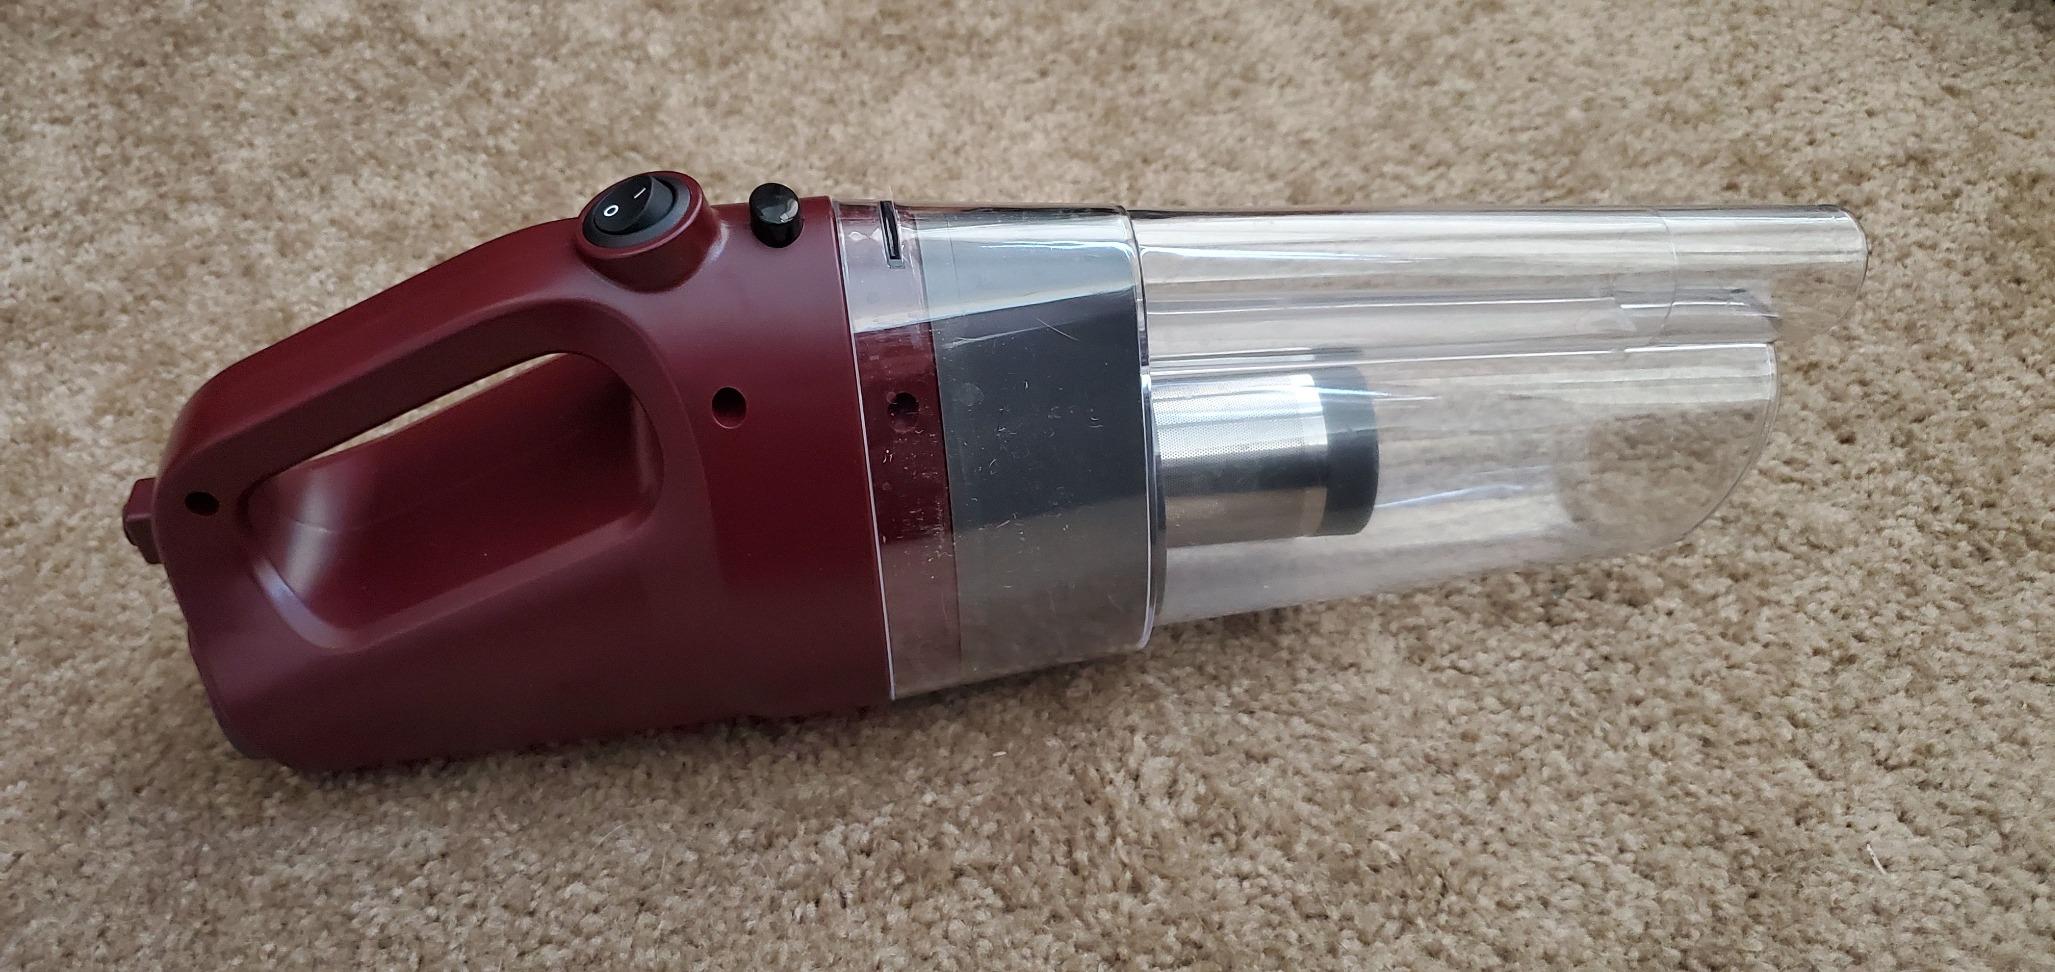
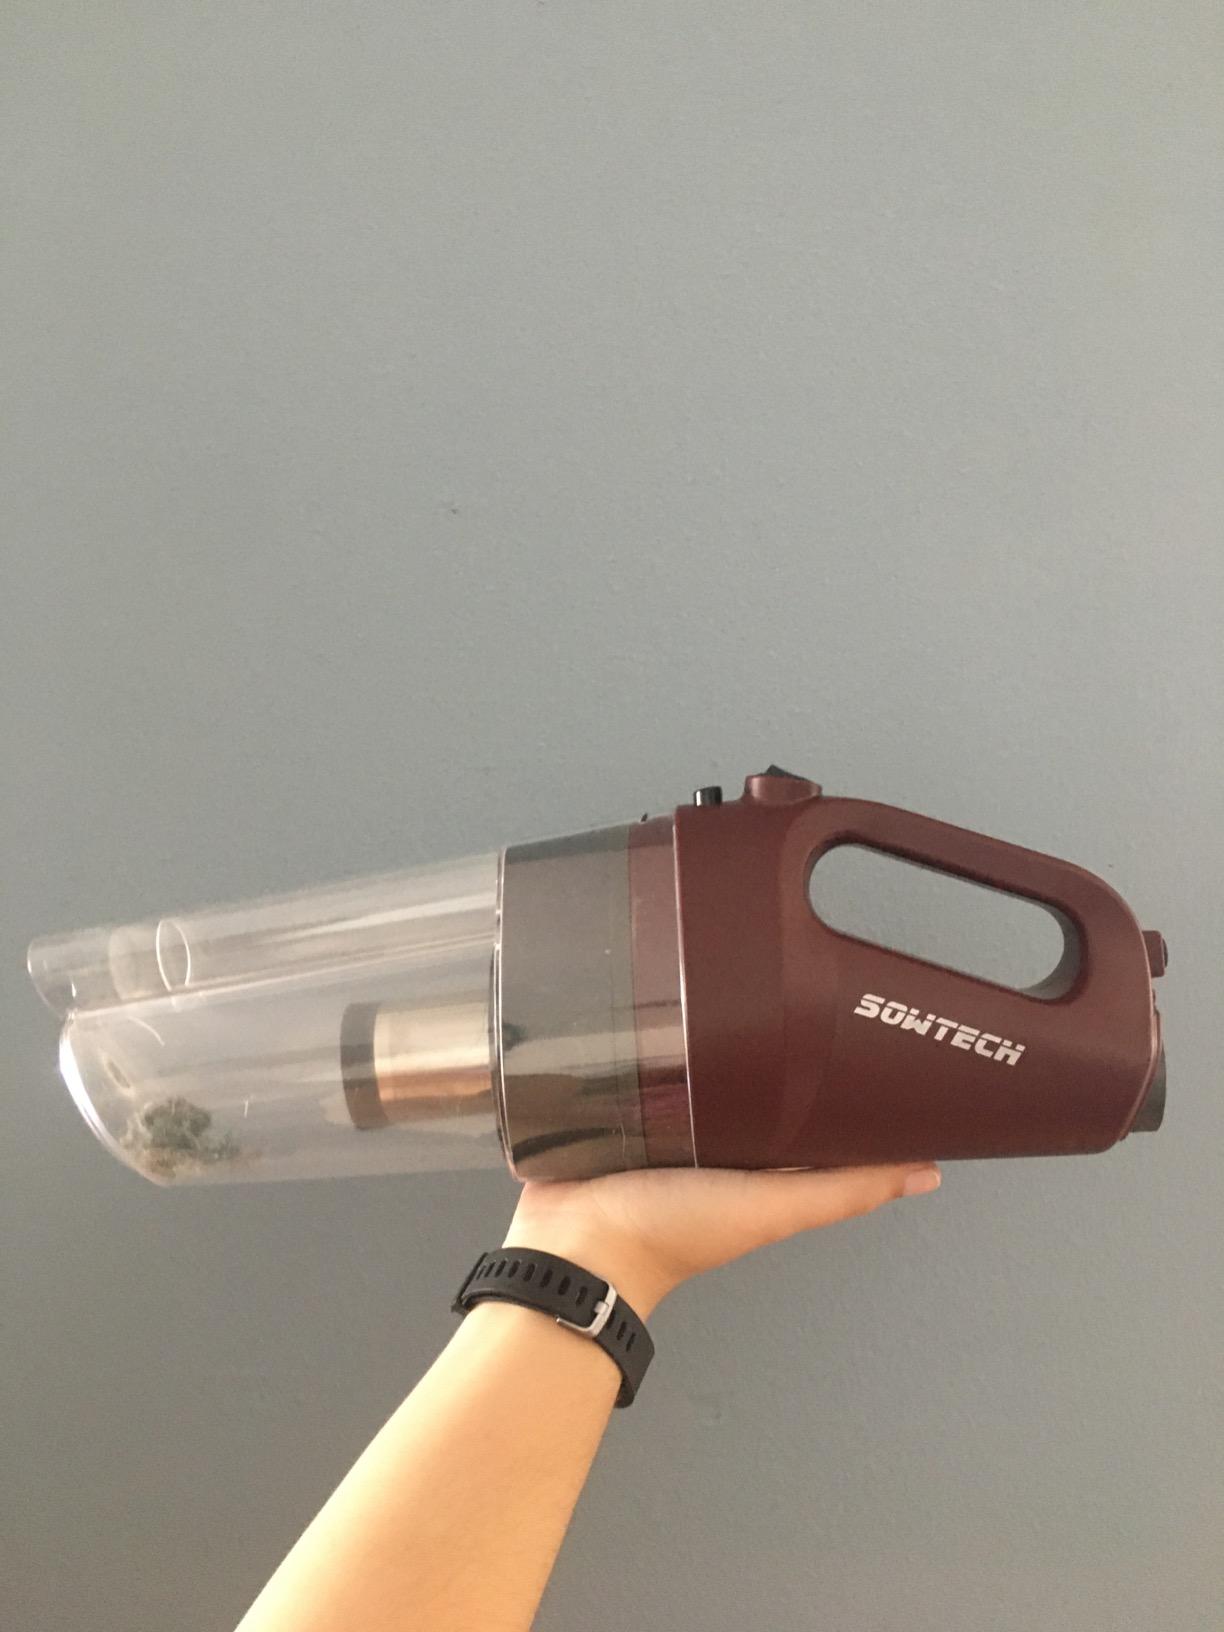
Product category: items_vacuum
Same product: yes